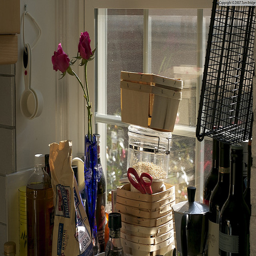
Many baskets are stacked on the table beside flowers.
A bag of sugar, a vase with two roses, several baskets stacked together and some bottles of wine that have been placed together.
Food stuffs, empty punnets, wine bottles, and a vase of flowers in a sunny window
Wooden basket sitting on top of a glass container.
A rose that is sitting inside of a vase on a table.